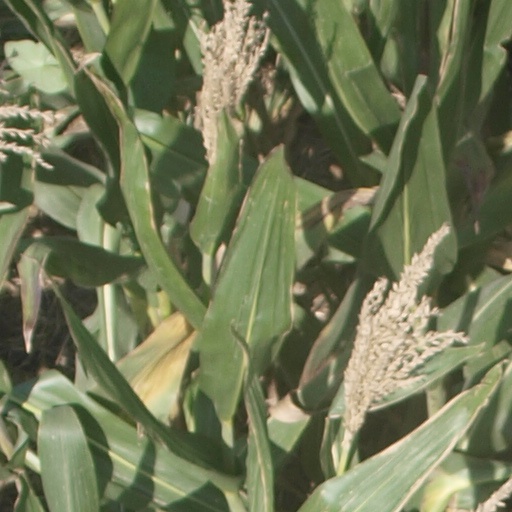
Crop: maize; corn